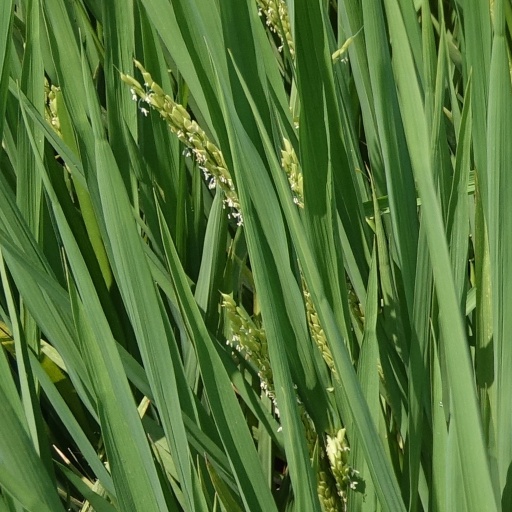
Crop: rice